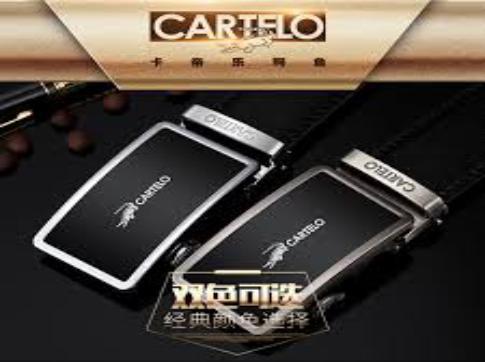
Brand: cartelo
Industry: Clothes